Levokumskoye

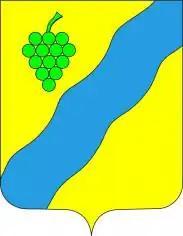
Coat of arms of Levokumskoye

Levokumskoye is a rural locality (a "selo") and the administrative center of Levokumsky District, Stavropol Krai, Russia. Population: